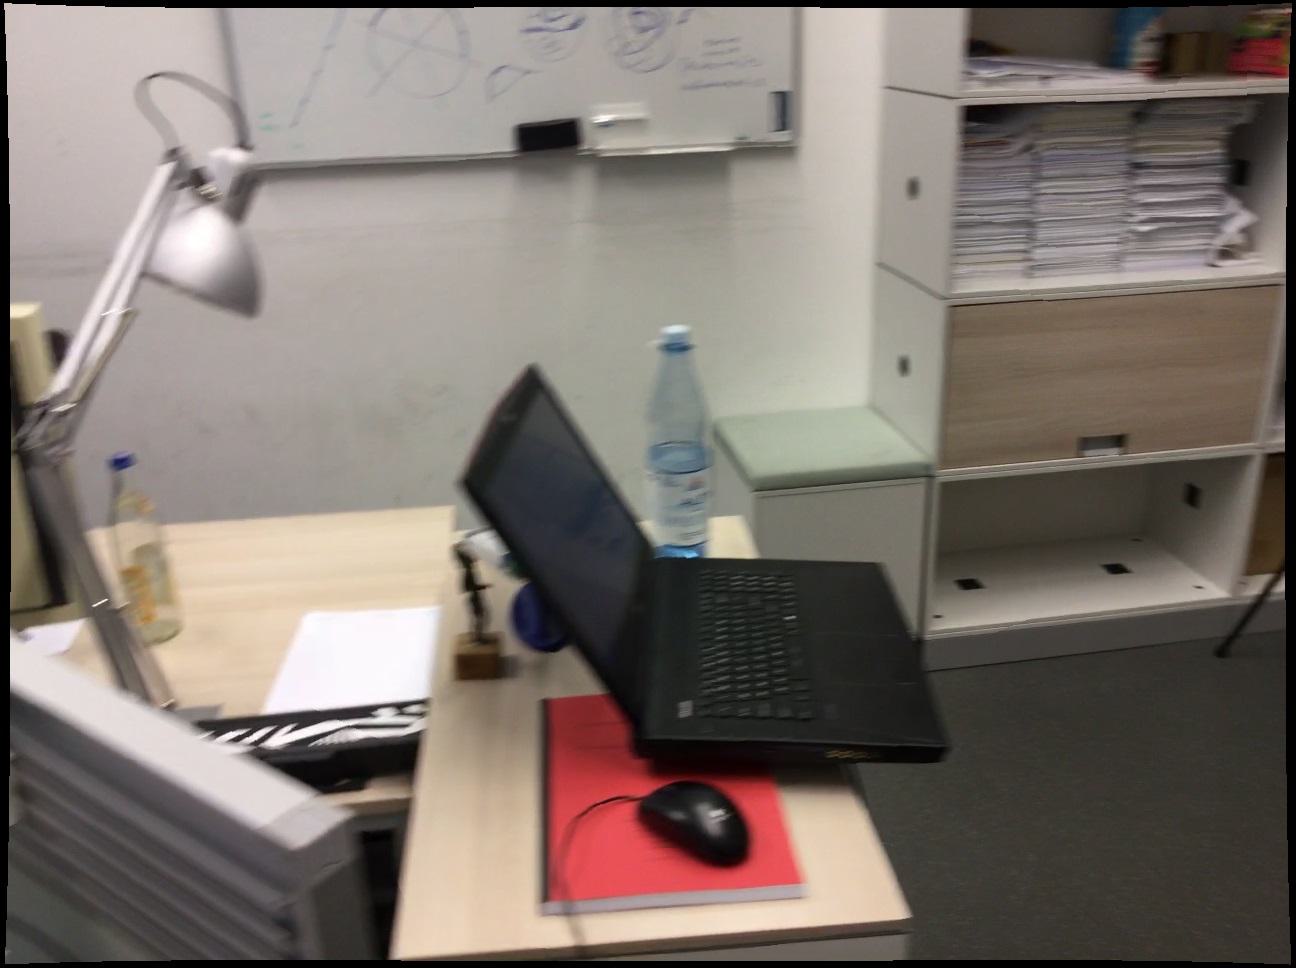
Question: Can the paper fit in front of the lamp from the camera's perspective? Final answer should be yes or no.
Answer: No